List of Xbox 360 retail configurations

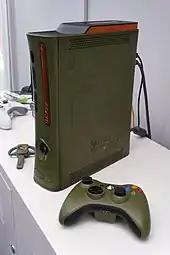
"Halo 3" special edition

On a few occasions, Microsoft has produced special editions of the console, usually to coincide with the release of a major product. These special editions are typically custom-colored Xbox 360 models, and are produced in limited numbers.